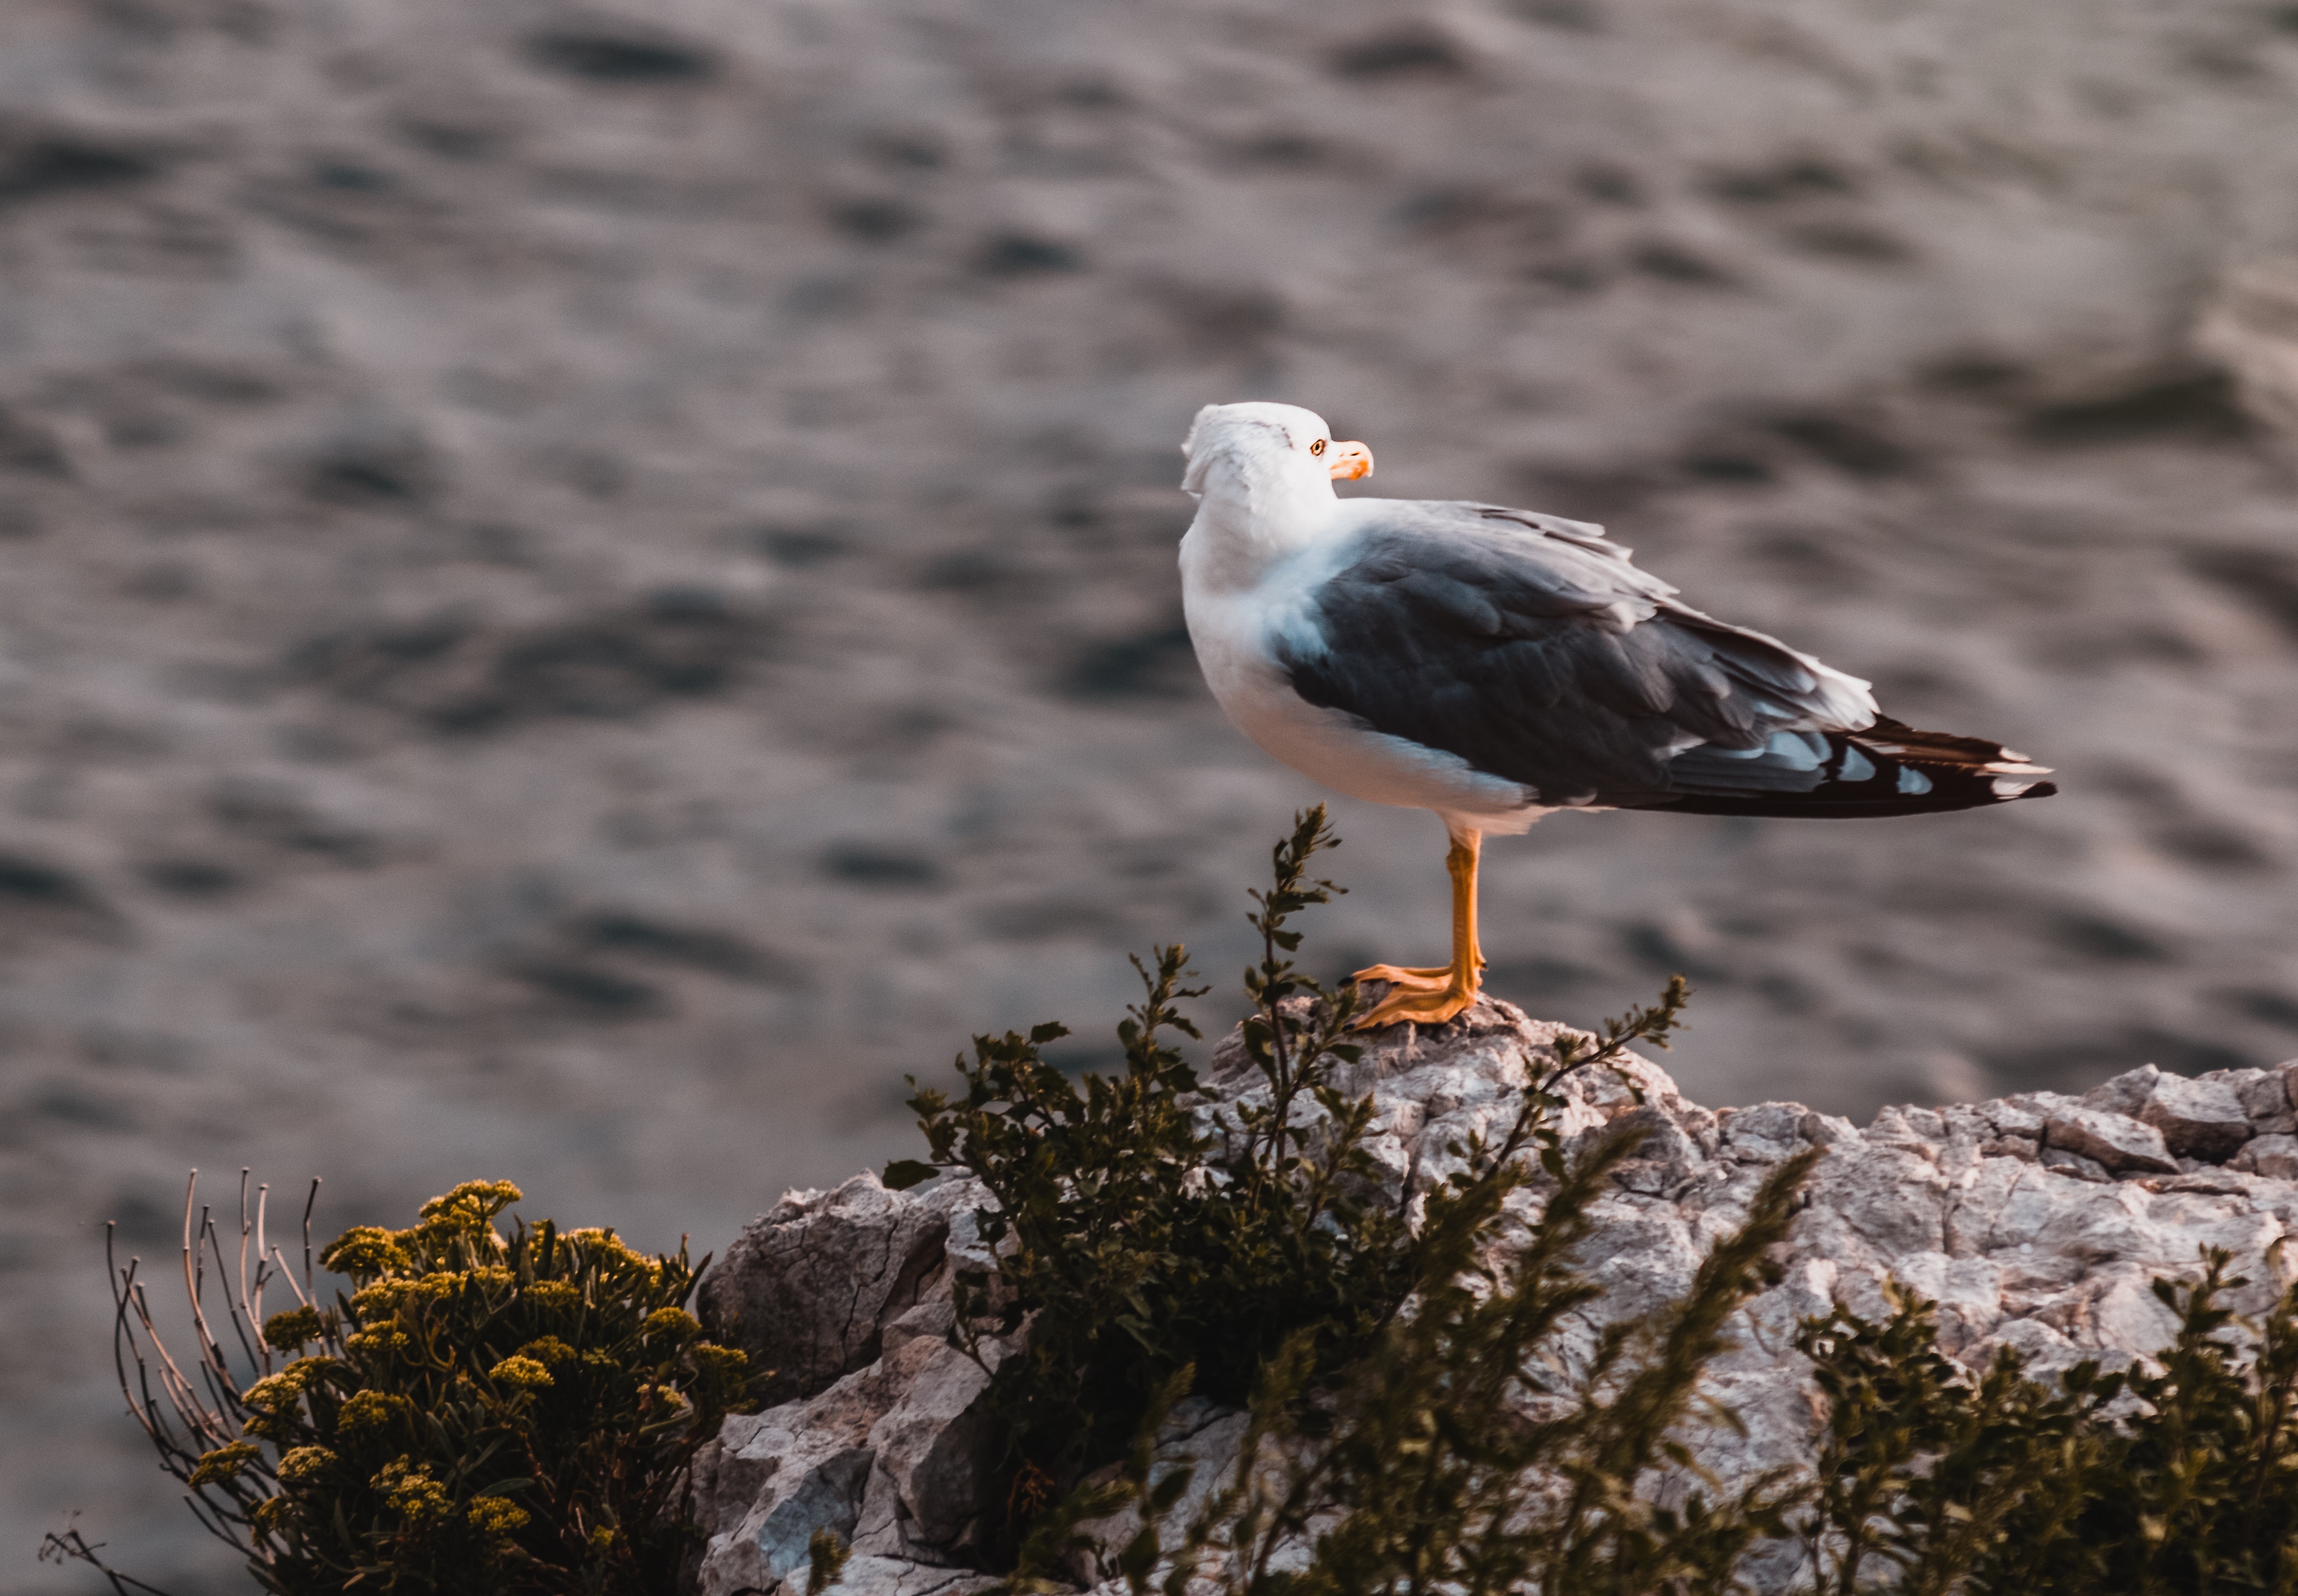
bird, beak, western gull, gull, great black backed gull, shorebird, european herring gull, seabird, water, charadriiformes, wildlife, water bird, plant, rock, wing, wave